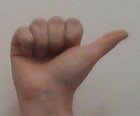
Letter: dhad